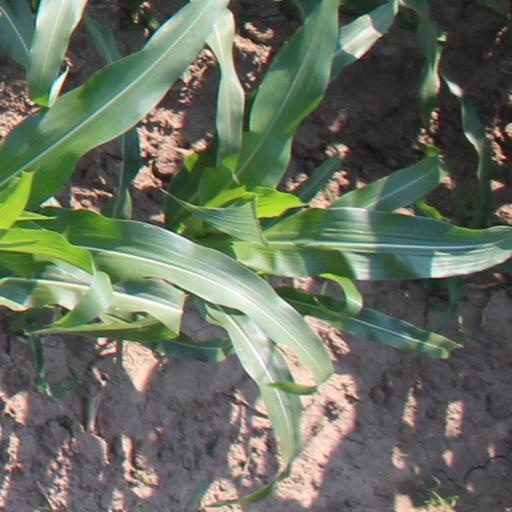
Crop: maize; corn